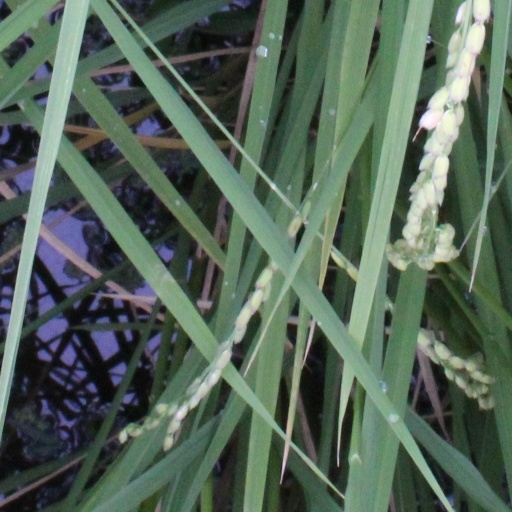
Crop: rice